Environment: real
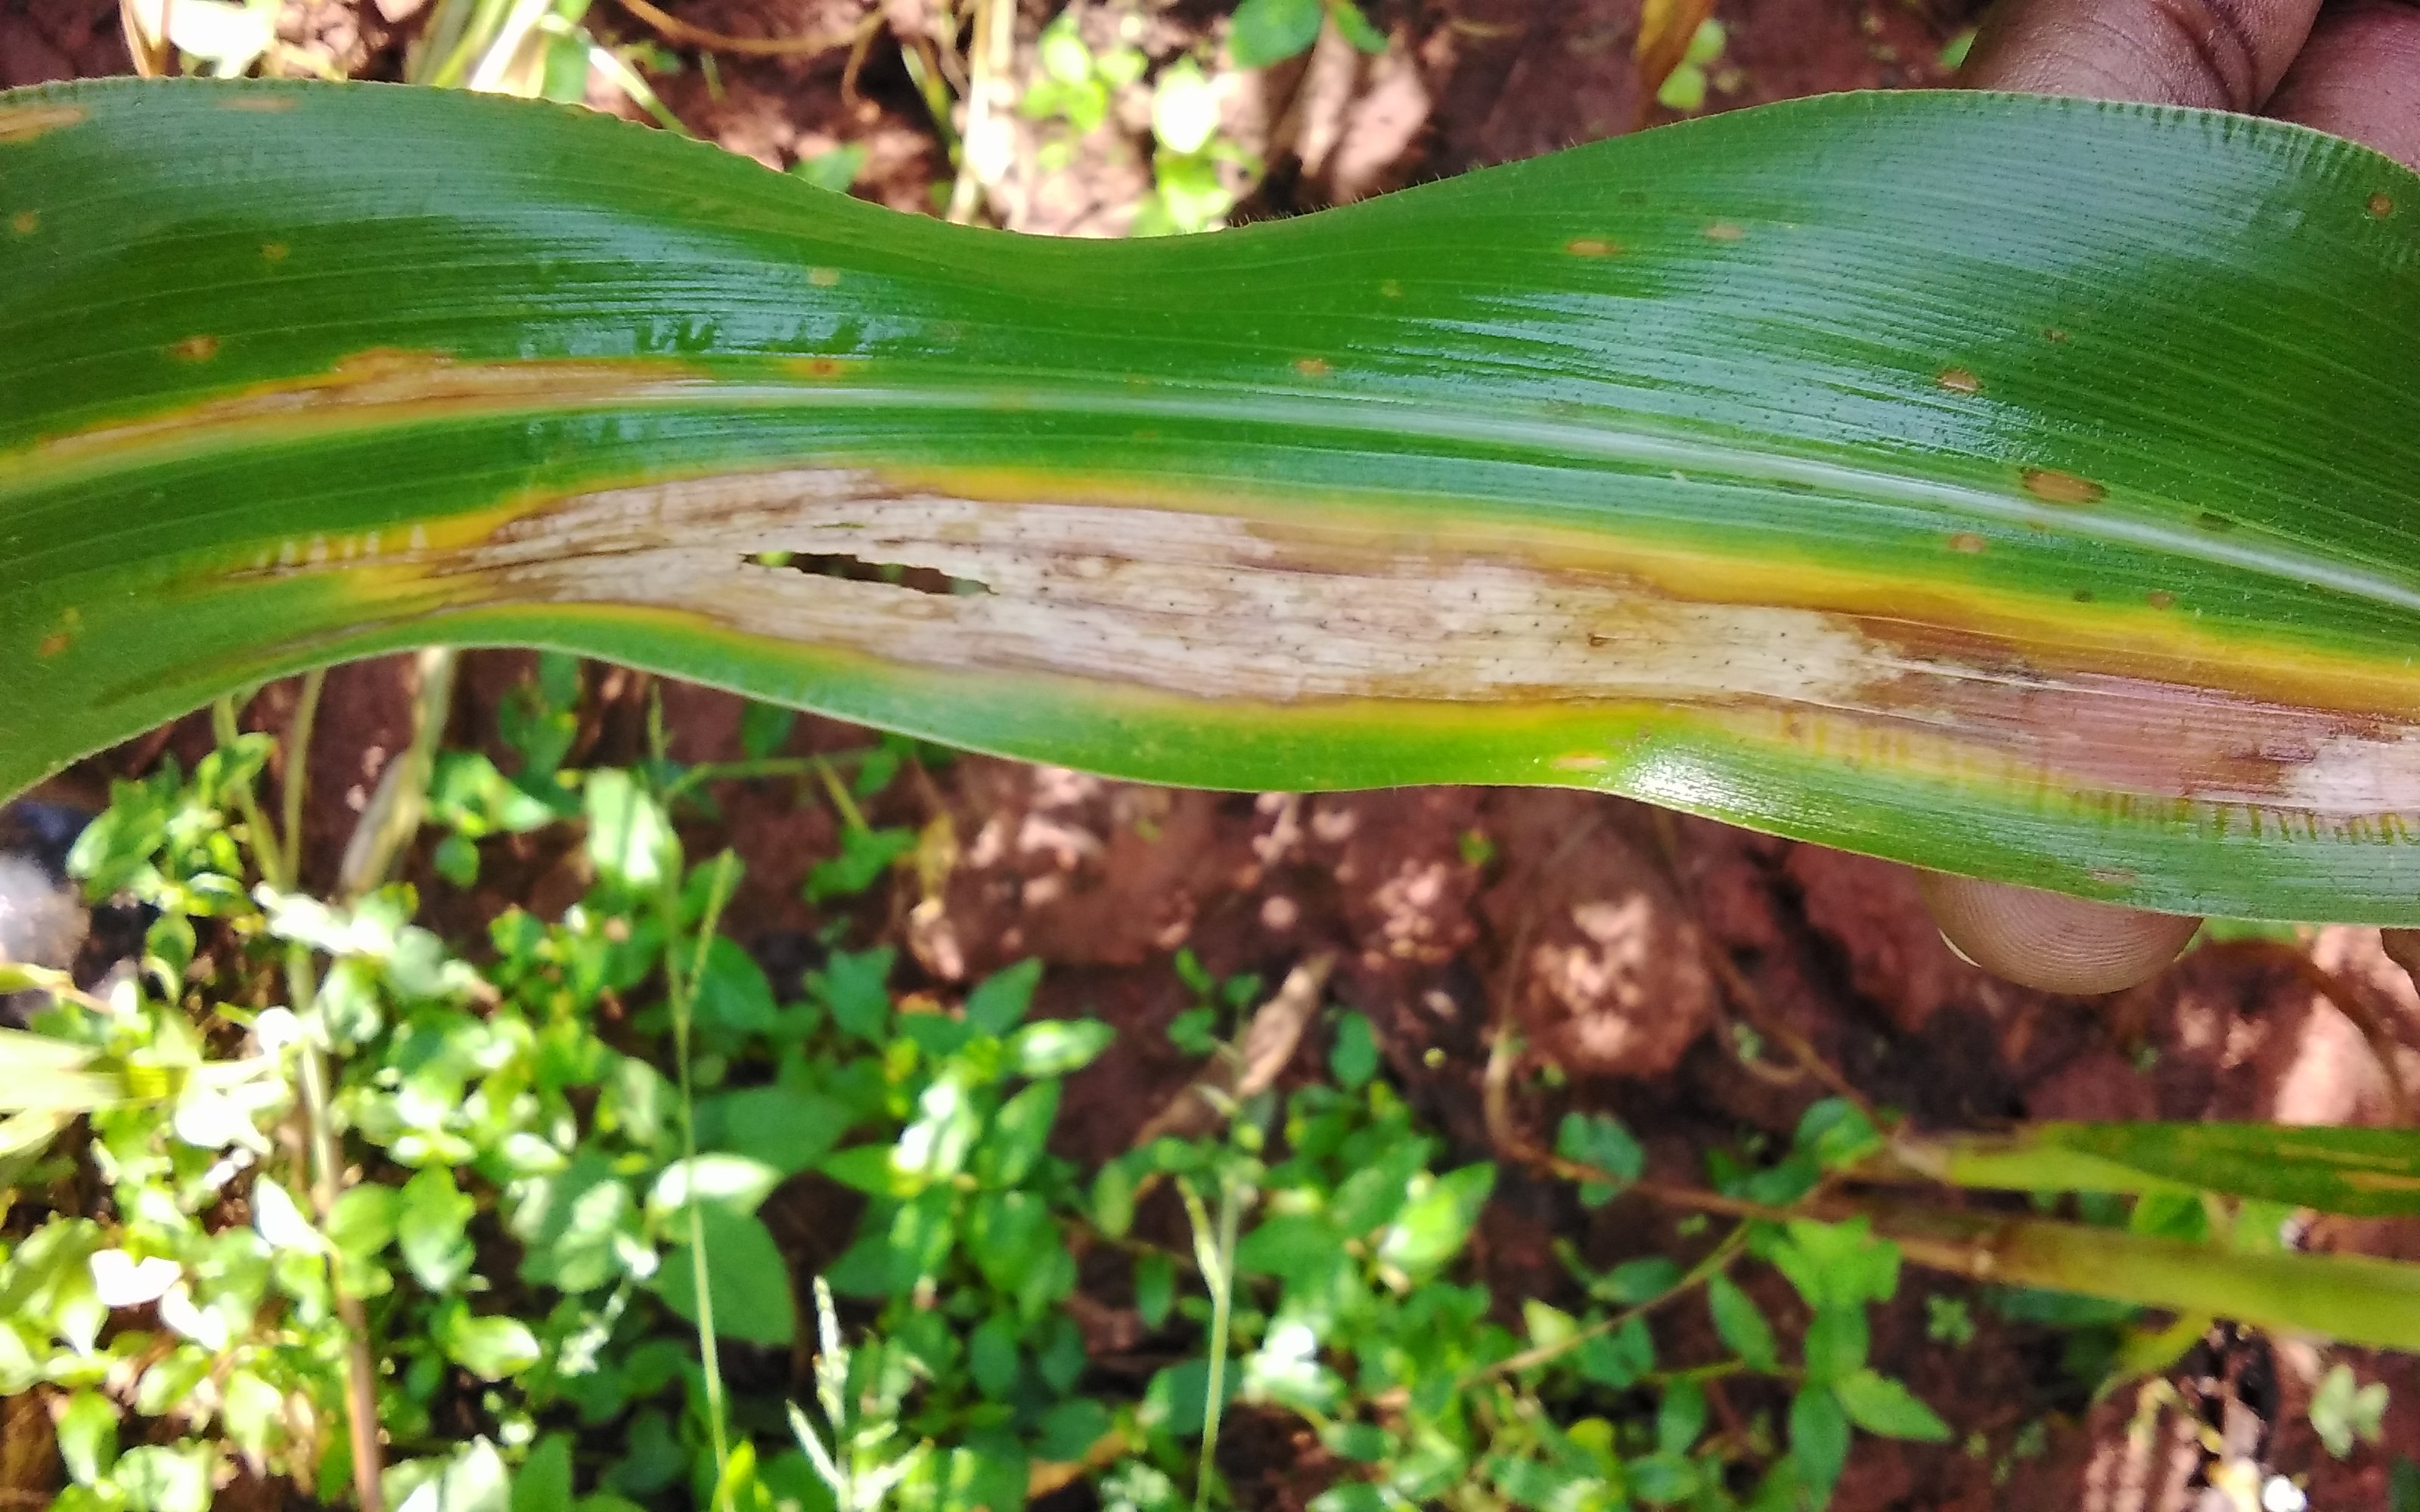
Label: northern_corn_leaf_blight